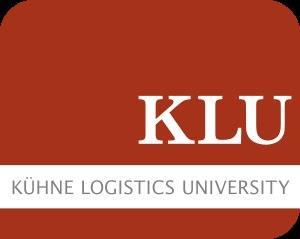
Kühne Logistics University est une université privée reconnue par l’État basée à Hambourg, en Allemagne. Elle a été créée par la Kühne Stiftung, qui est basée à Schindellegi, en Suisse, l’entité contractante étant la Kühne Logistics University GmbH. La fondation à but non lucratif soutient l’éducation, la formation complémentaire ainsi que la recherche et la science du transport et de la logistique.